Tynset (novel)

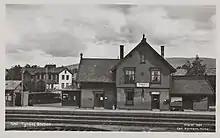
Tynset station in 1924

These words begin the anonymous first-person narrator monologue of an insomniac which constitutes "Tynset". The narrator, whose circumstances strongly resemble those of Wolfgang Hildesheimer himself, allows his thoughts to wander, he relates his memories, wishes and fears, the people around him, and dives into the history of both of his antique beds. But "Tynset" is a stream of associations rather than actual events. After the narrator considers the sounds and smells he senses, he gropes "blindly onto my bedside table in search of something to read". He puts a telephone directory back down, then picks up and reads a 1963 timetable of the Norwegian State Railways.